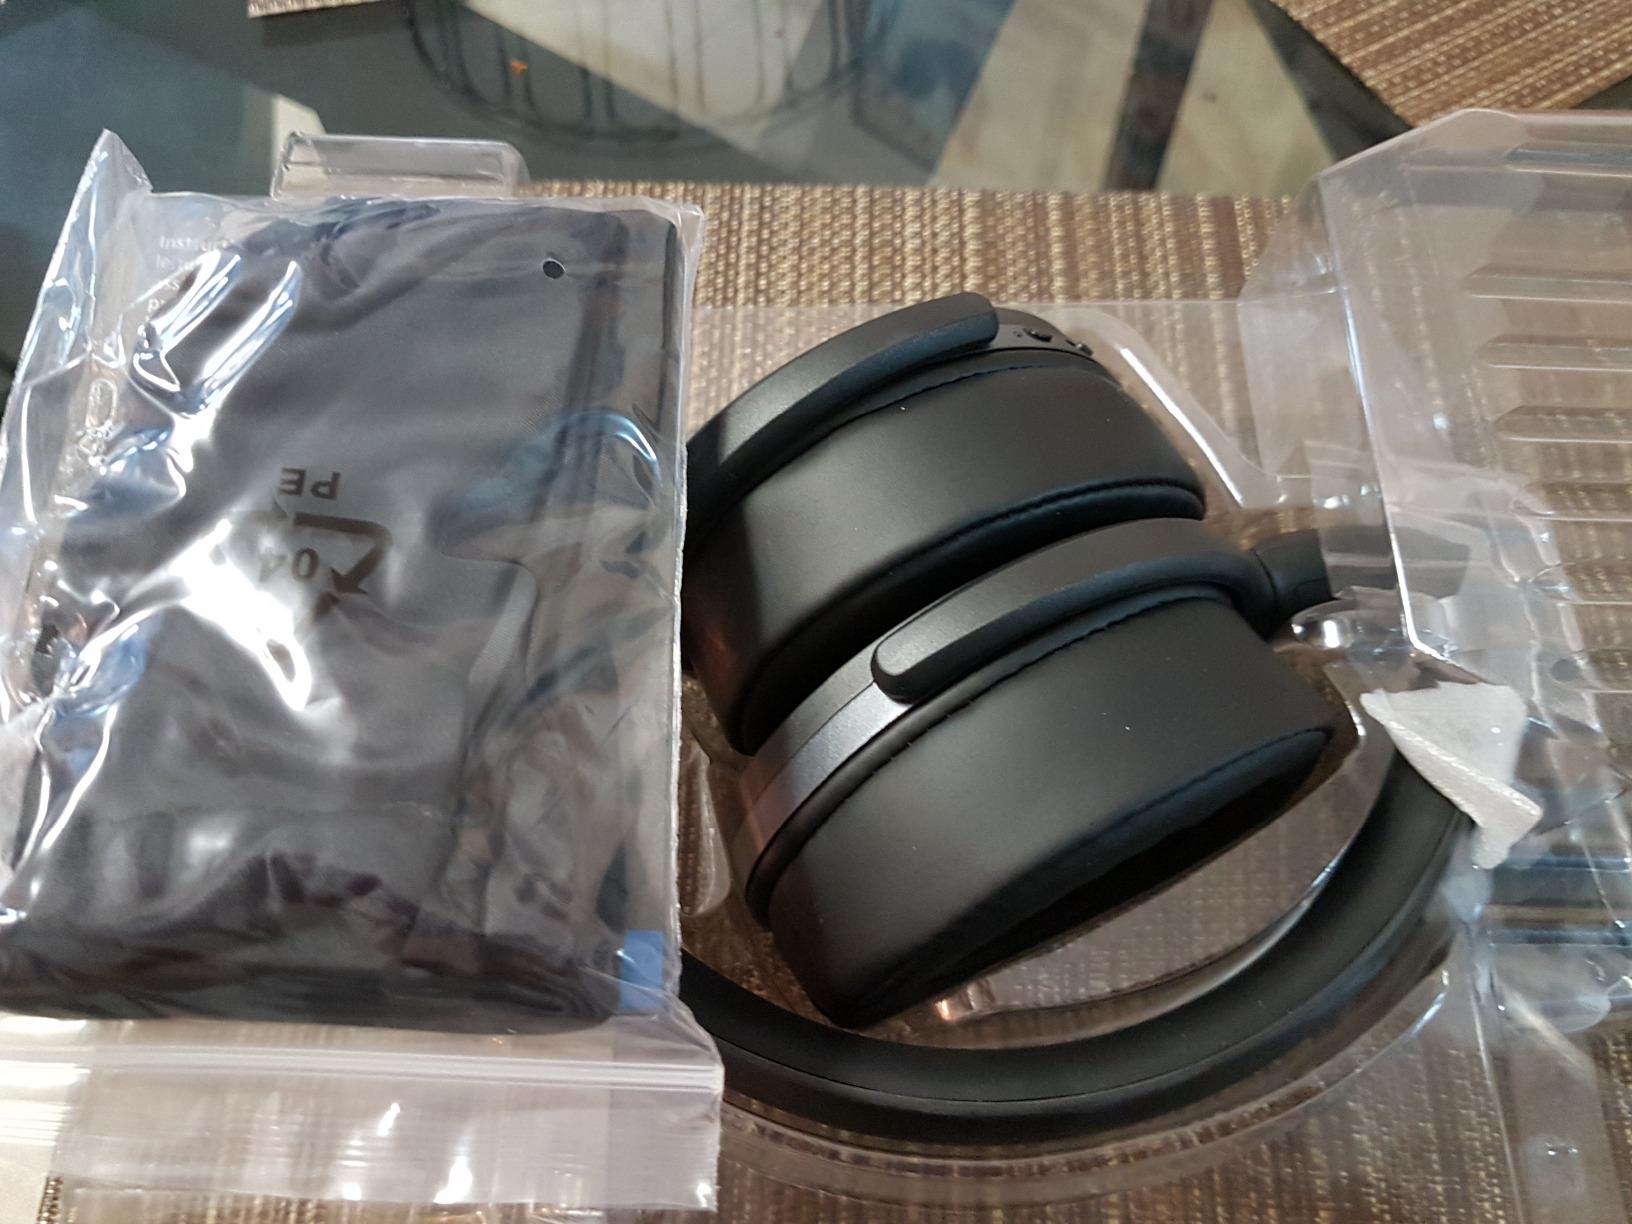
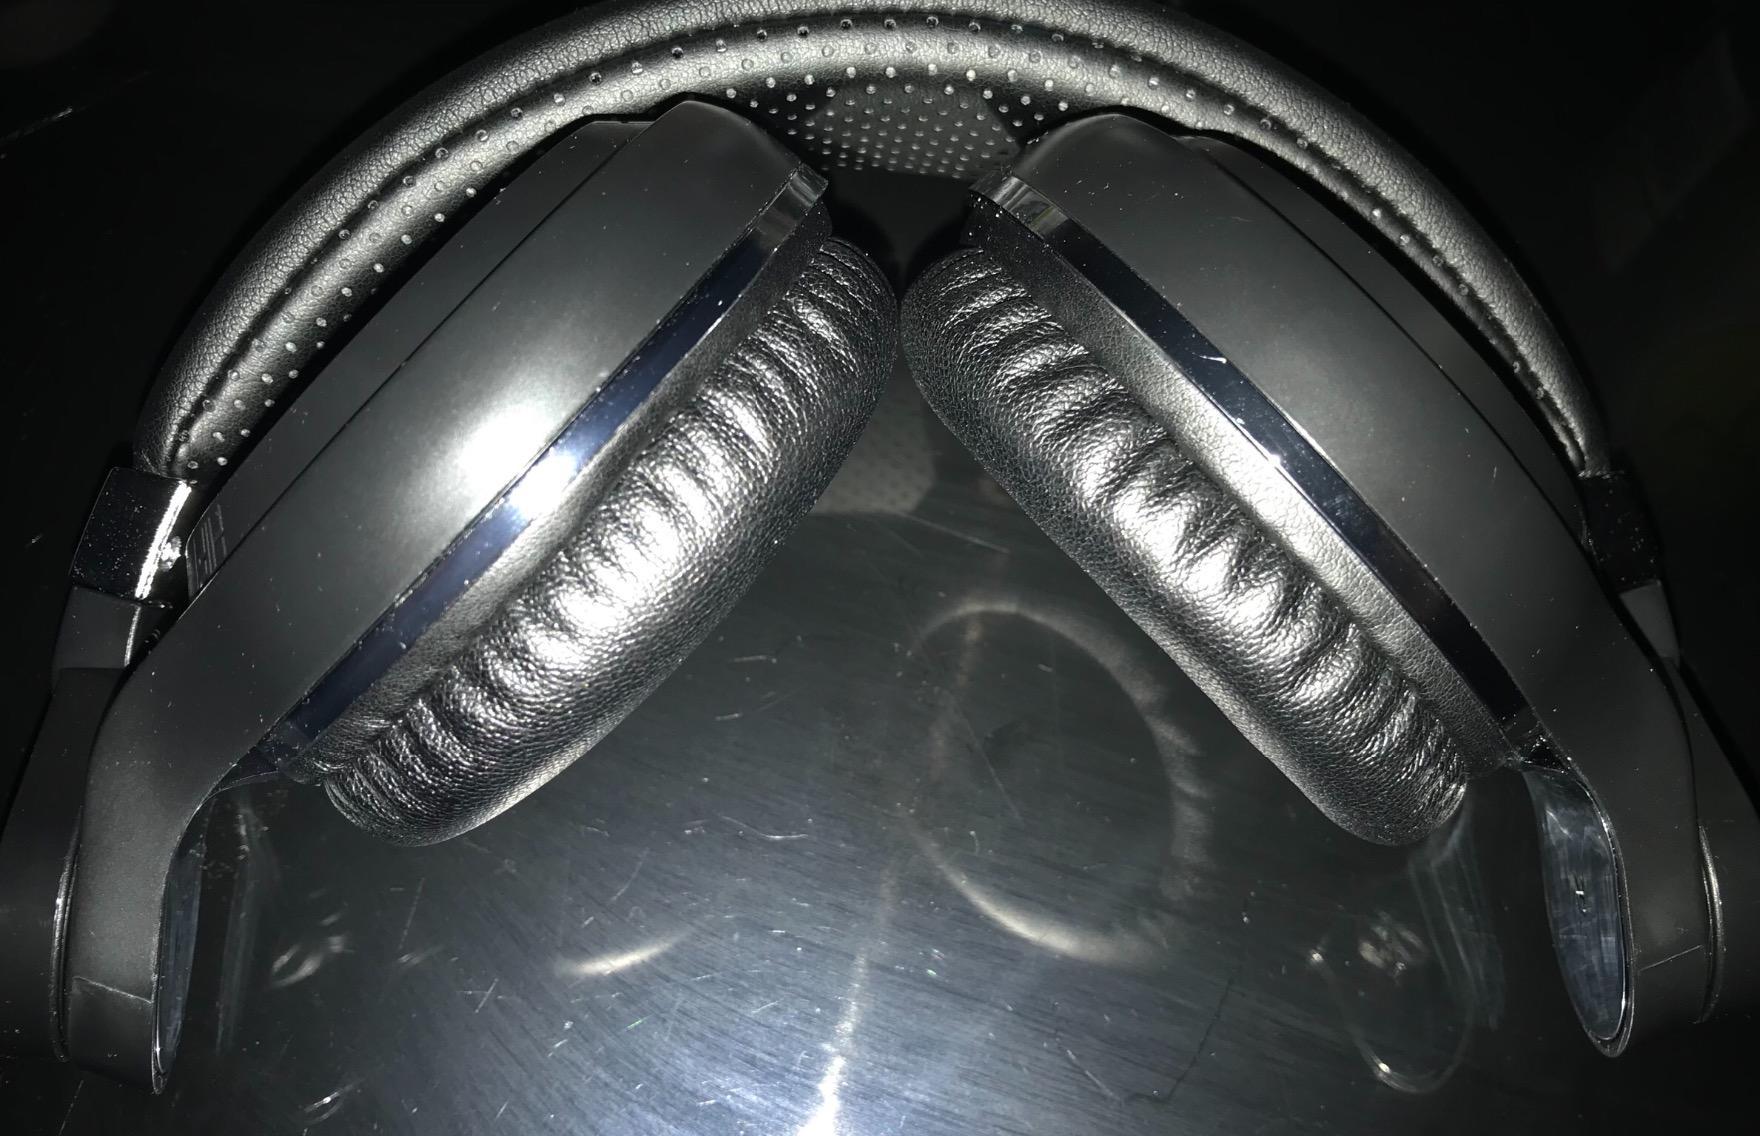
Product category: headphones
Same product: no